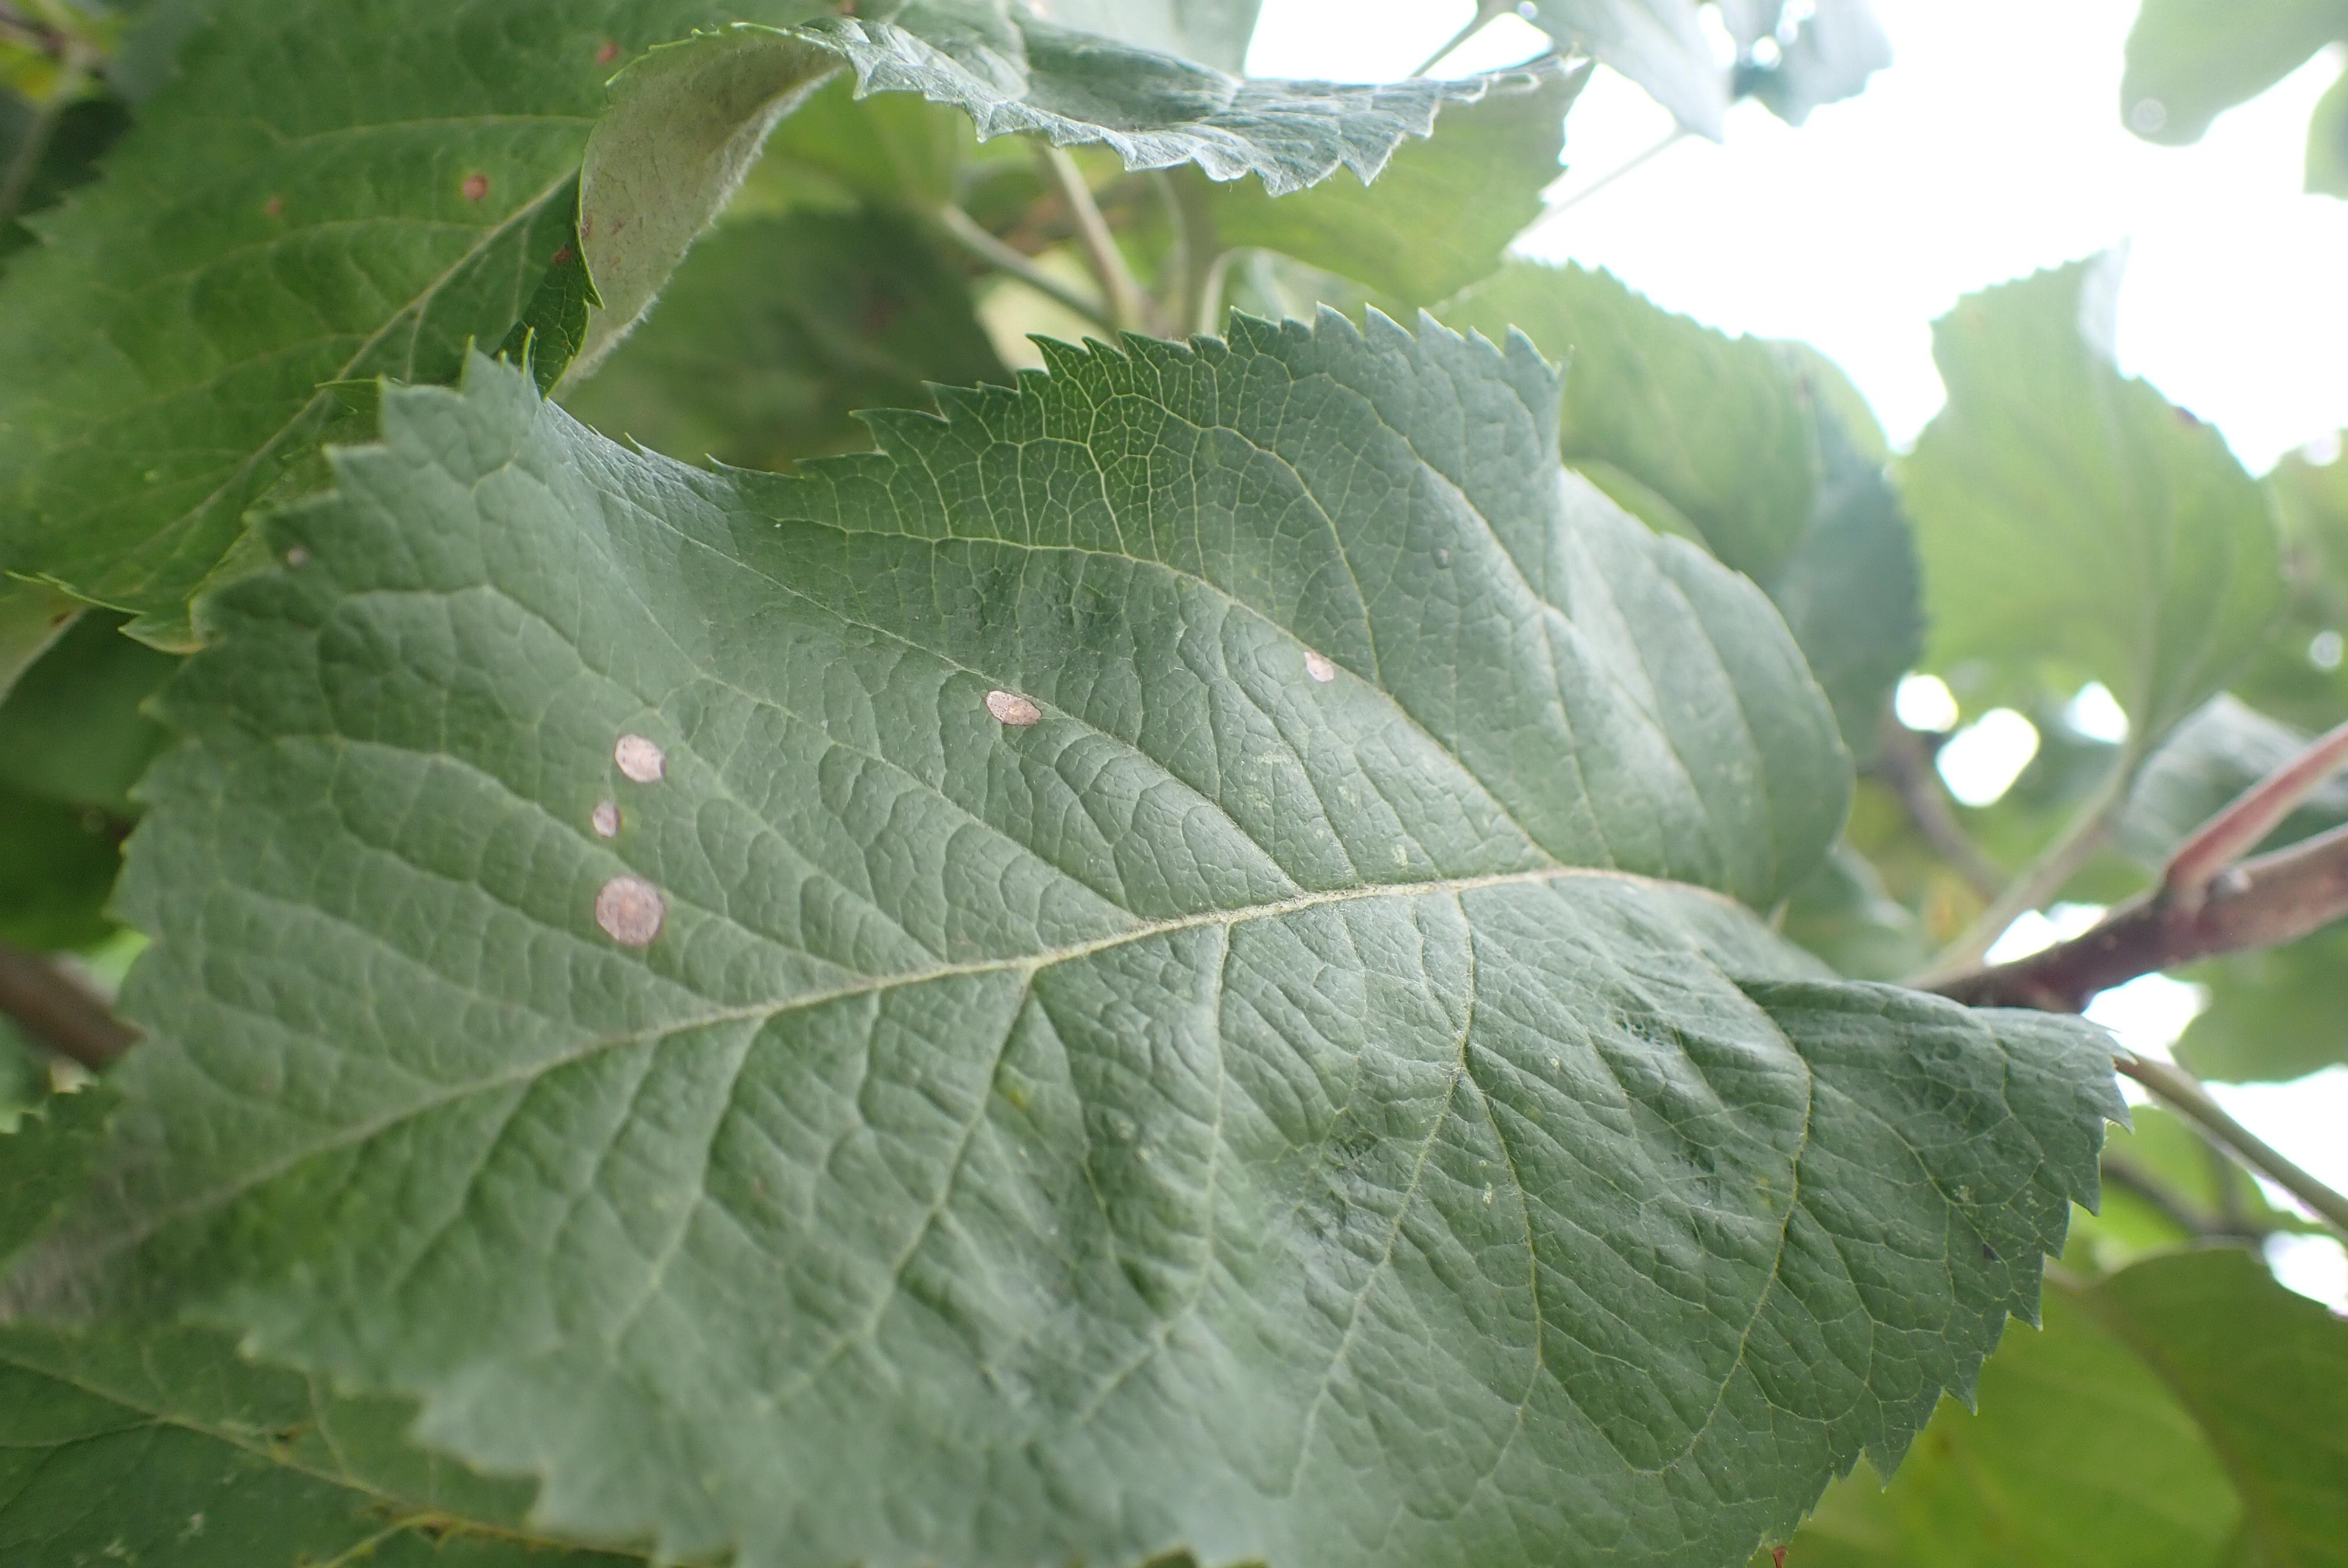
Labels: frog_eye_leaf_spot